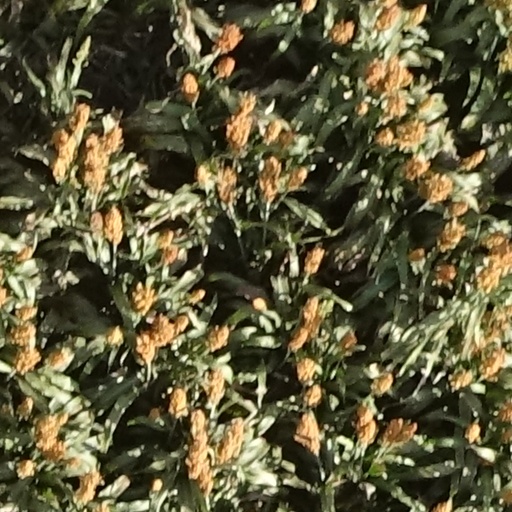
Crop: sorghum